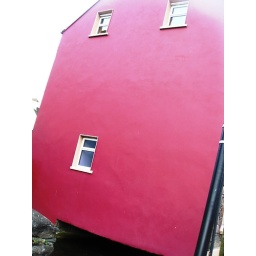
The river ran under this house